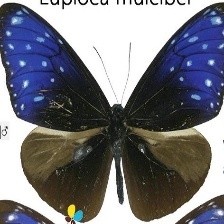
Species: BLUE SPOTTED CROW
Butterfly family (ImageNet category): monarch